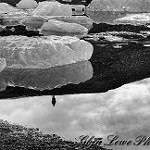
Label: B & W